Kyle Palmieri

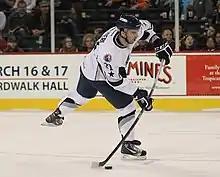
Palmieri during the AHL All-Star Game in January 2012.

Palmieri returned to the Ducks organization the following season and participated in their training camp. He was returned to the AHL to begin the season, where he played on their top line alongside Nick Bonino and Patrick Maroon. Palmieri began the season strong and scored six points, including a hat-trick, in his first two games of the 2011–12 season. As such, he was named the AHL Player of the Week for the period ending October 16, 2011. Palmieri continued to produce as the season continued and he tallied 26 points prior to his NHL recall on December 9. At the time of his recall, he also led the league in goals, ranked fourth in scoring, co-led in game-winning goals, and ranked second in plus-minus. After playing in seven games for the Ducks, Palmieri was returned to the AHL, where he was selected for the 2012 AHL All-Star Classic. As his sophomore season continued, Palmieri reached new career-highs after collecting 54 points through 42 games. He remained with the Crunch until March 12 when he was recalled to the NHL level. Upon re-joining the Ducks, Palmieri became the first Anaheim rookie since Matt Beleskey to score two goals in a game. He competed in seven contests with the Ducks before being reassigned to the AHL. Palmieri finished the AHL regular season with 33 goals and 25 assists through 51 games as the Crunch qualified for the 2012 Calder Cup playoffs.